Golden Spider Silk Cape

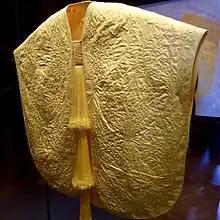
The Golden Spider Silk Cape on display in the Victoria and Albert Museum

The Golden Spider Silk Cape is a unique textile woven from the silk of over 1.2 million Madagascar red-legged golden orb-weaver spiders ("Trichonephila inaurata madagascariensis"). It has a golden hue, which is a result of the natural colouration of the spider silk. It is often regarded as the rarest textile on Earth. The cape took approximately three years to produce, and its creation required a meticulous and labour-intensive process that combined both ancient textile techniques and modern innovation. The Golden Spider Silk Cape was first publicly displayed at the Victoria and Albert Museum (V&A) in London in 2012.